Maik Odenthal

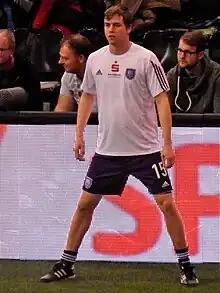
Odenthal in 2016

Maik Odenthal (born 7 November 1992) is a German footballer who plays as a midfielder for KFC Uerdingen 05.